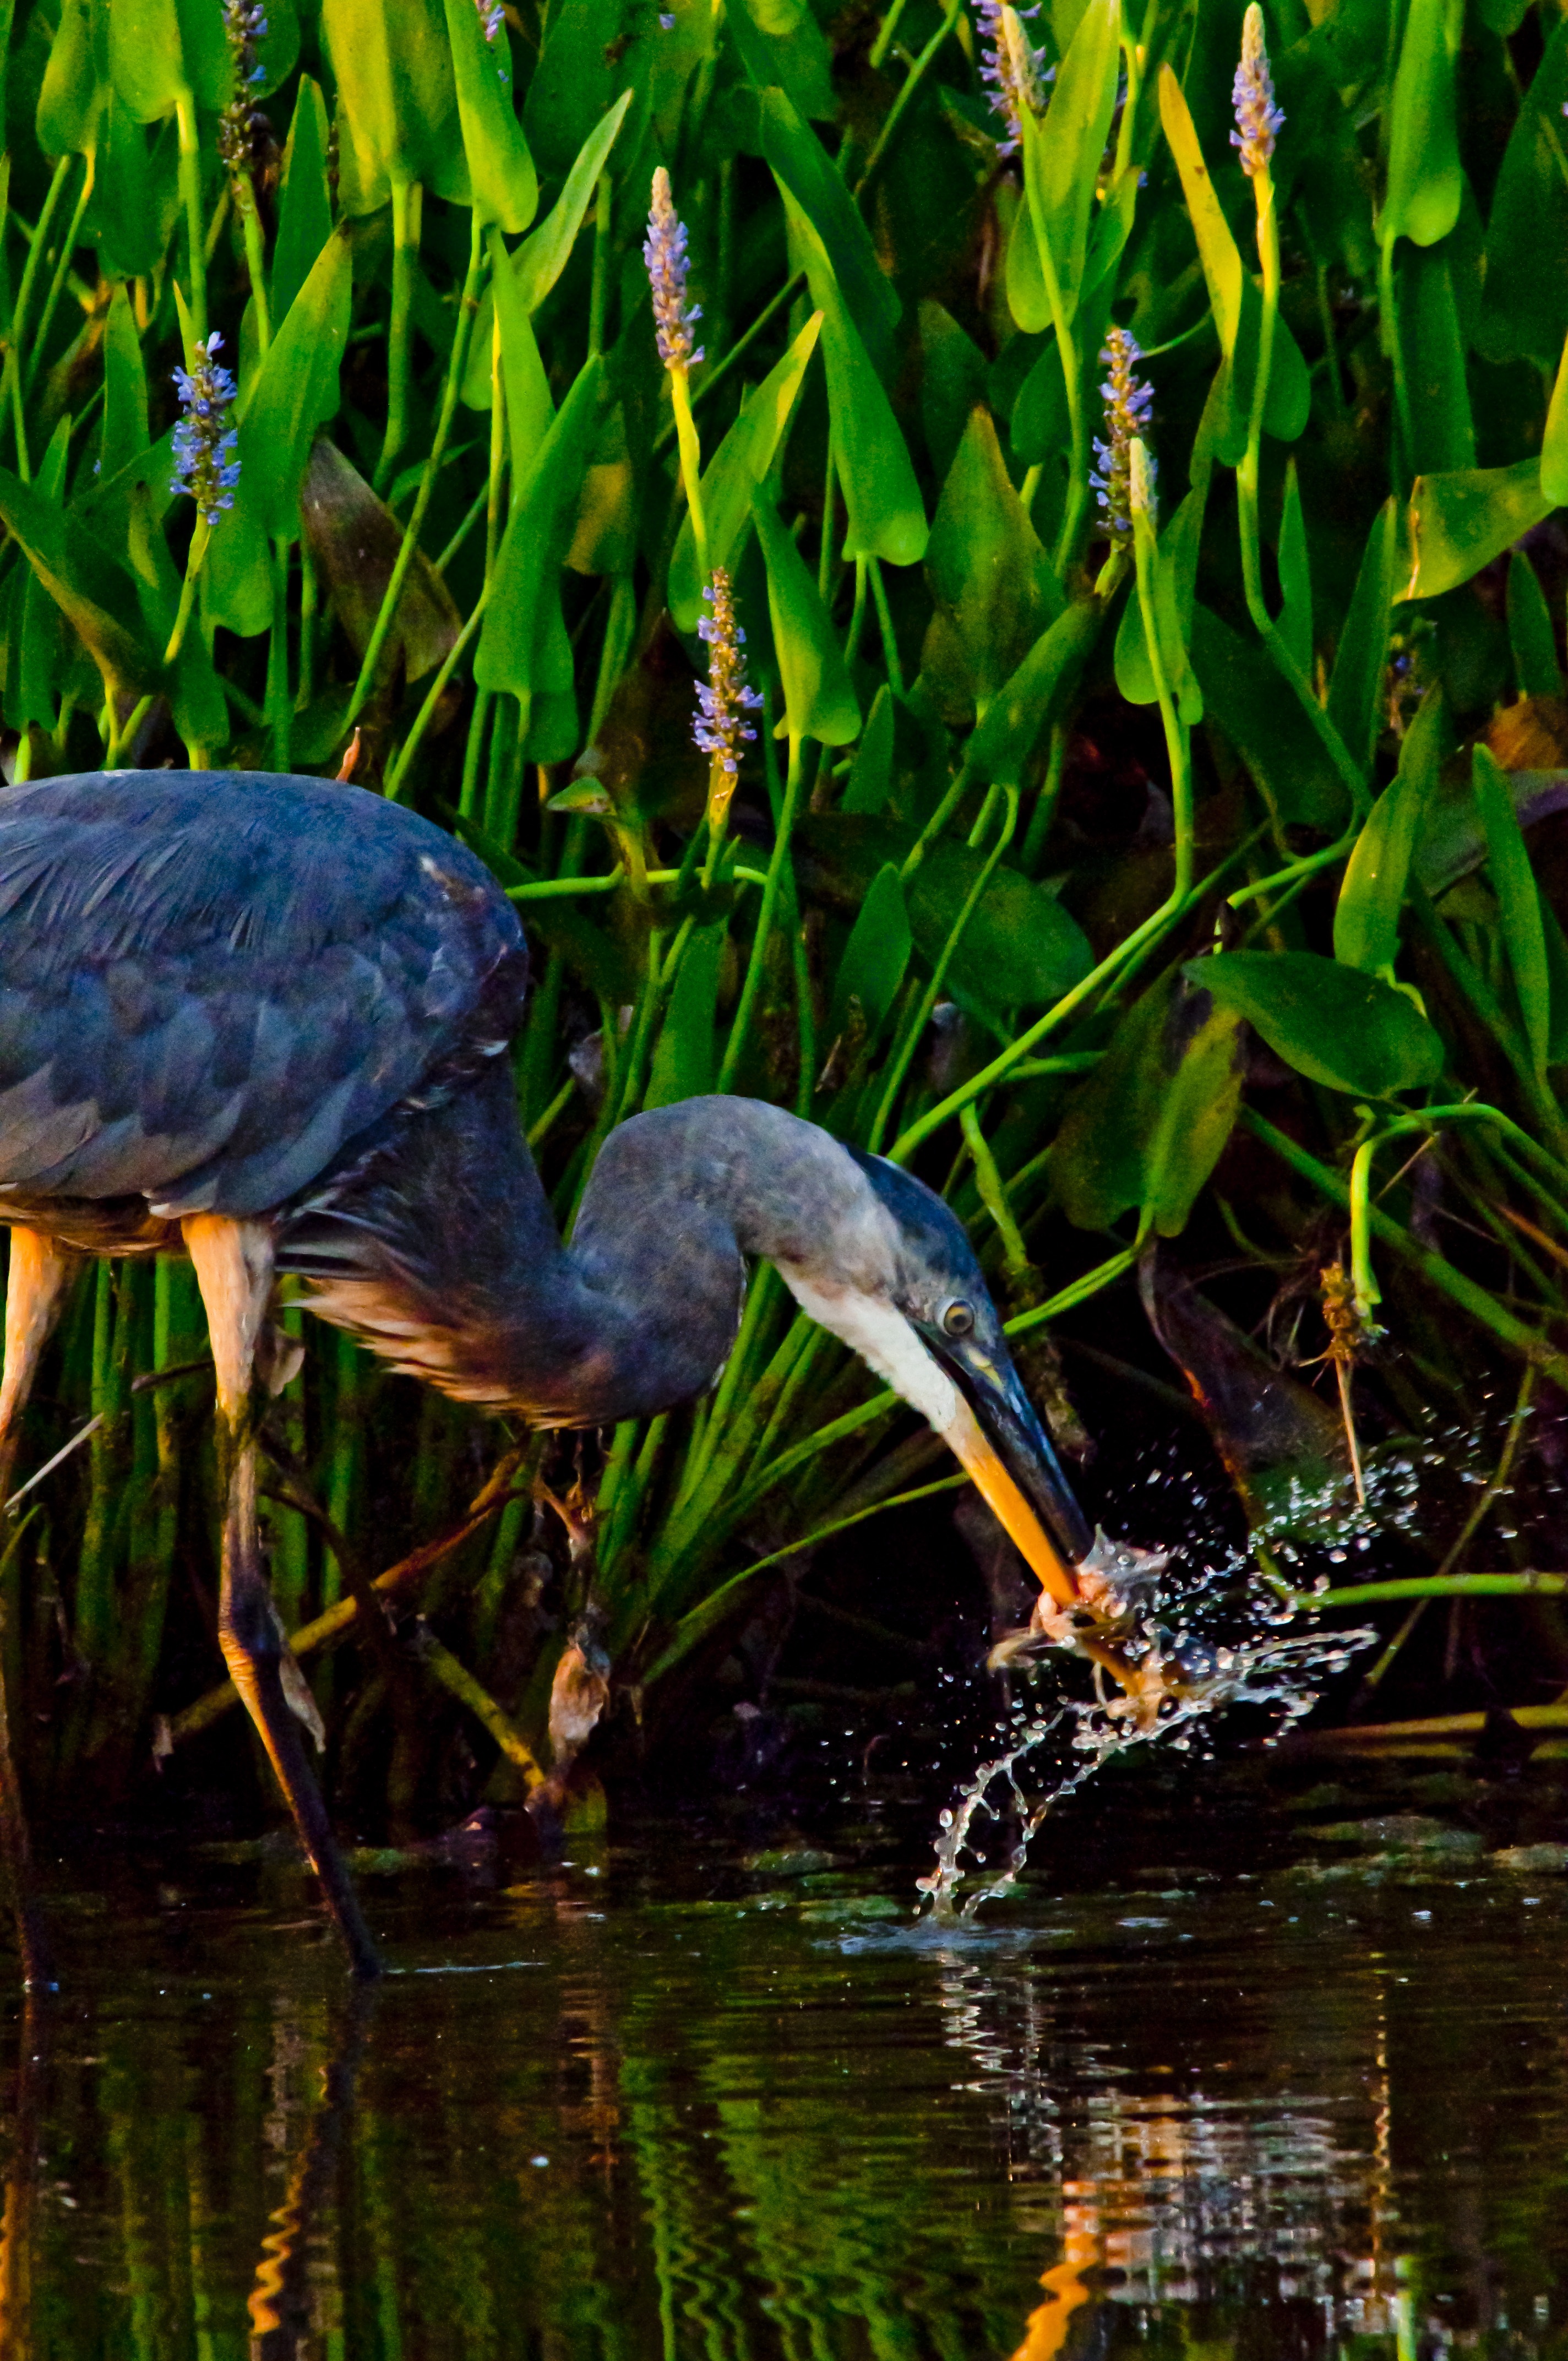
nature, swamp, bird, wildlife, jungle, avian, fauna, wading bird, wading, rainforest, wetland, habitat, heron, wader, blue heron, feeding bird